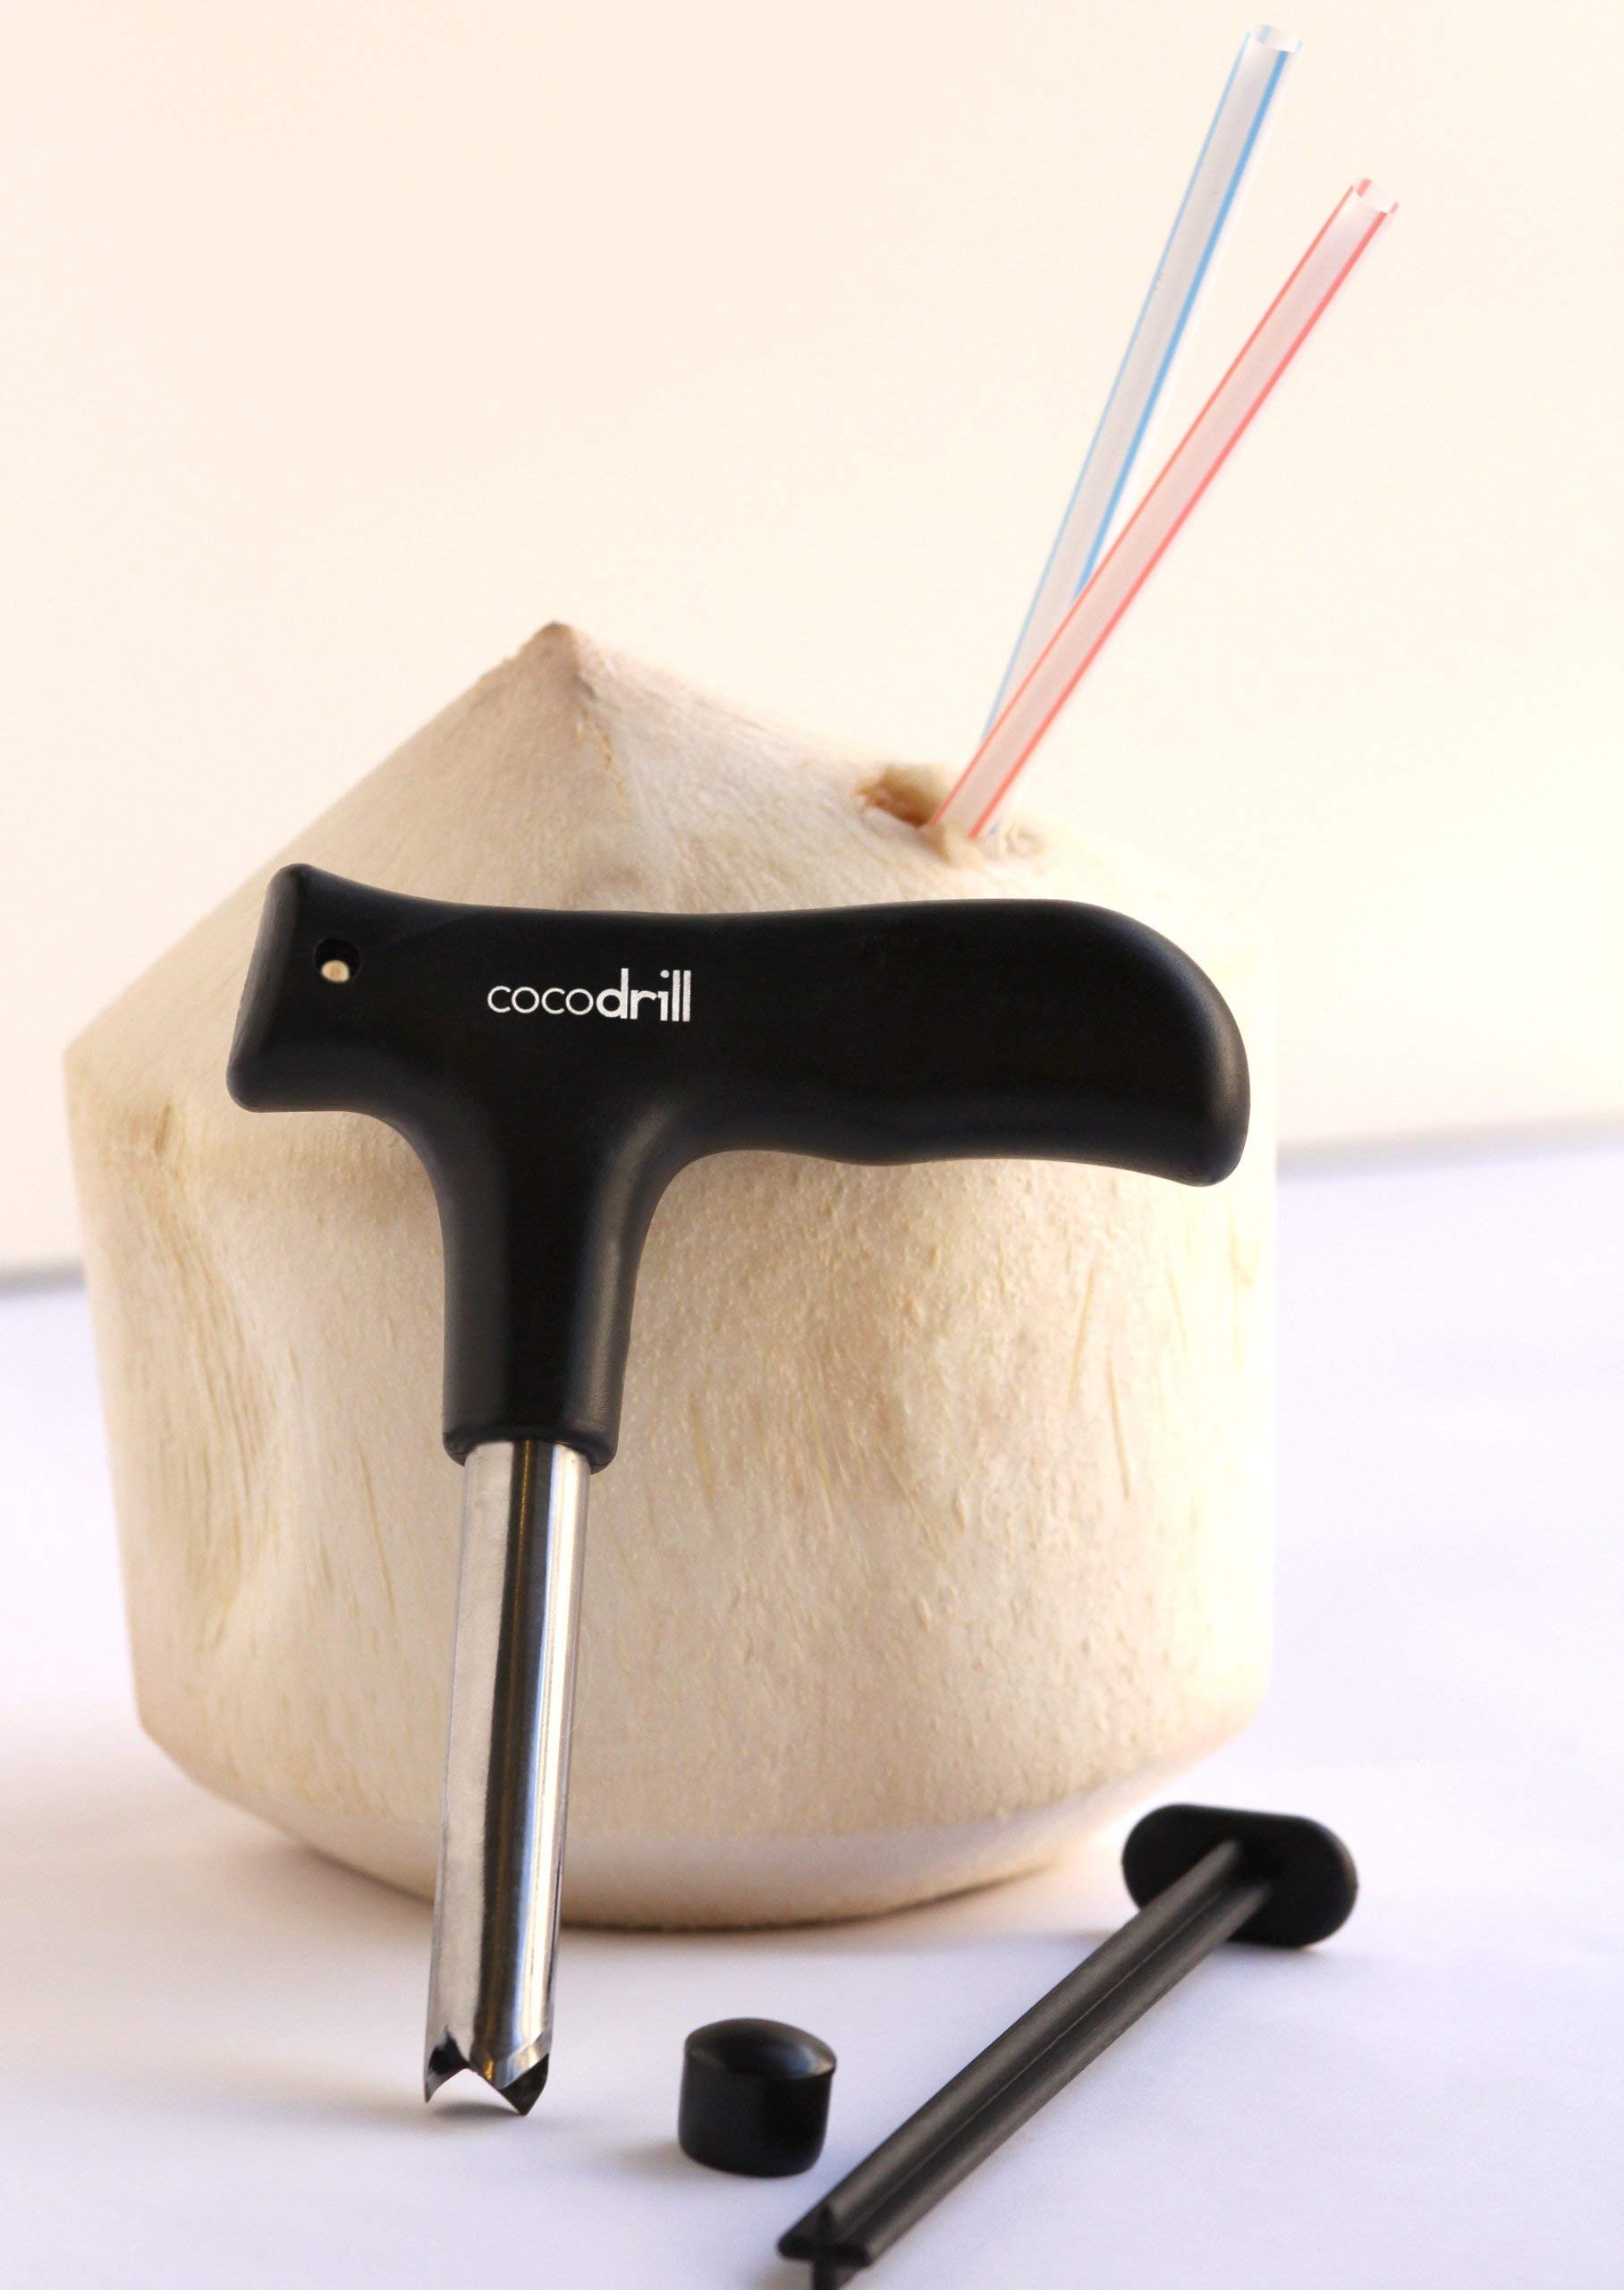
Item Name: Raw Organic Nori Sheets 200 qty Pack + CocoDrill Coconut Opener Tool -- Certified Vegan, Raw, Kosher Sushi Wrap Papers - Premium Unheated, Un Cooked, untoasted, dried - RAWFOOD
Bullet Point 1: Certified Raw - dried at under 85 degrees Fahrenheit - UnCooked, UnHeated
Bullet Point 2: Certified Organic by EcoCert & USDA - along with our Organic Certification our factory also tests daily for pesticides, herbicides, heavy metals, radiation, and other contaminants
Bullet Point 3: CocoDrill Coconut Opener Tool Safely and Easily Opens Young Coconuts- Makes a large hole in top to insert a straw! Drink RAW FRESH coco Water!
Bullet Point 4: Certified Kosher- 50 sheets per pack -4 packs included. Zip Top resealable package! - BEST tasting Nori Sheets anywhere
Bullet Point 5: SUPERFOOD nutrition! Packed with multiple vitamins & minerals- A,B6,B12,C, Iron, High in Protein, Low Fat, High Fiber
Product Description: 200 qty Nori sheets + 1qty CocoDrill Coconut Opener tool - COMBO PACK! --- famously known for its role as a sushi wrapper. Nori contains almost 50% protein - the highest of any seaweed - along with an exceptionally dense quantity of valuable minerals and phytonutrients. Our Nori Sheets are simply raw (nori) algal fronds pressed into traditional paper-thin sheets, ready to be enjoyed in all kinds of savory cuisine. Deliciously full of umami flavor, nori is enjoyed in wraps, soups, salads, rice. Our nori is rinsed, chopped, pressed, and dried naturally at a temperature that does not exceed 85F. Our nori sheets are hand-selected for top-grade quality and flavor,sustainably harvested and are certified organic, vegan, Kosher and raw.﻿---The CocoDrill is easy to use! Just push into the top of the coconut, twist, and VIOLA! an extra large hole is made in the top so you can insert a straw and drink - Straight from the source, raw, fresh, as nature intended. CocoDrill is easy and safe to use, works like a charm! -- pre packaged coconut water is not fresh! it has been pasteurized, cooked! Use the CocoDrill for fresh snacks on the go, also makes a great gift- a MUST have for any healthy raw food households! --In addition to our EcoCert/ USDA Organic Certification, we also test for 450 potential contaminants, pesticide residues & heavy metals, as well as 16 different Isotopes of Radiation. Our sheets come out 100% "Non Detectable" in every single category.--Our Nori was not affected by the Japan earthquake disaster-Our growing site is no where near the disaster and affected areas and is tested daily for radiation to ensure your safety. The USDA/Ecocert Organic designation is not be possible for companies growing in an affected area. To be certifed Organic, the growing site must have passed inspections for at least 3 years ongoing prior to certification. Nori contains 12 kinds of vitamins including group A, B, E, K vitamins. -----
Value: 1.0
Unit: Count

Price: 75.99